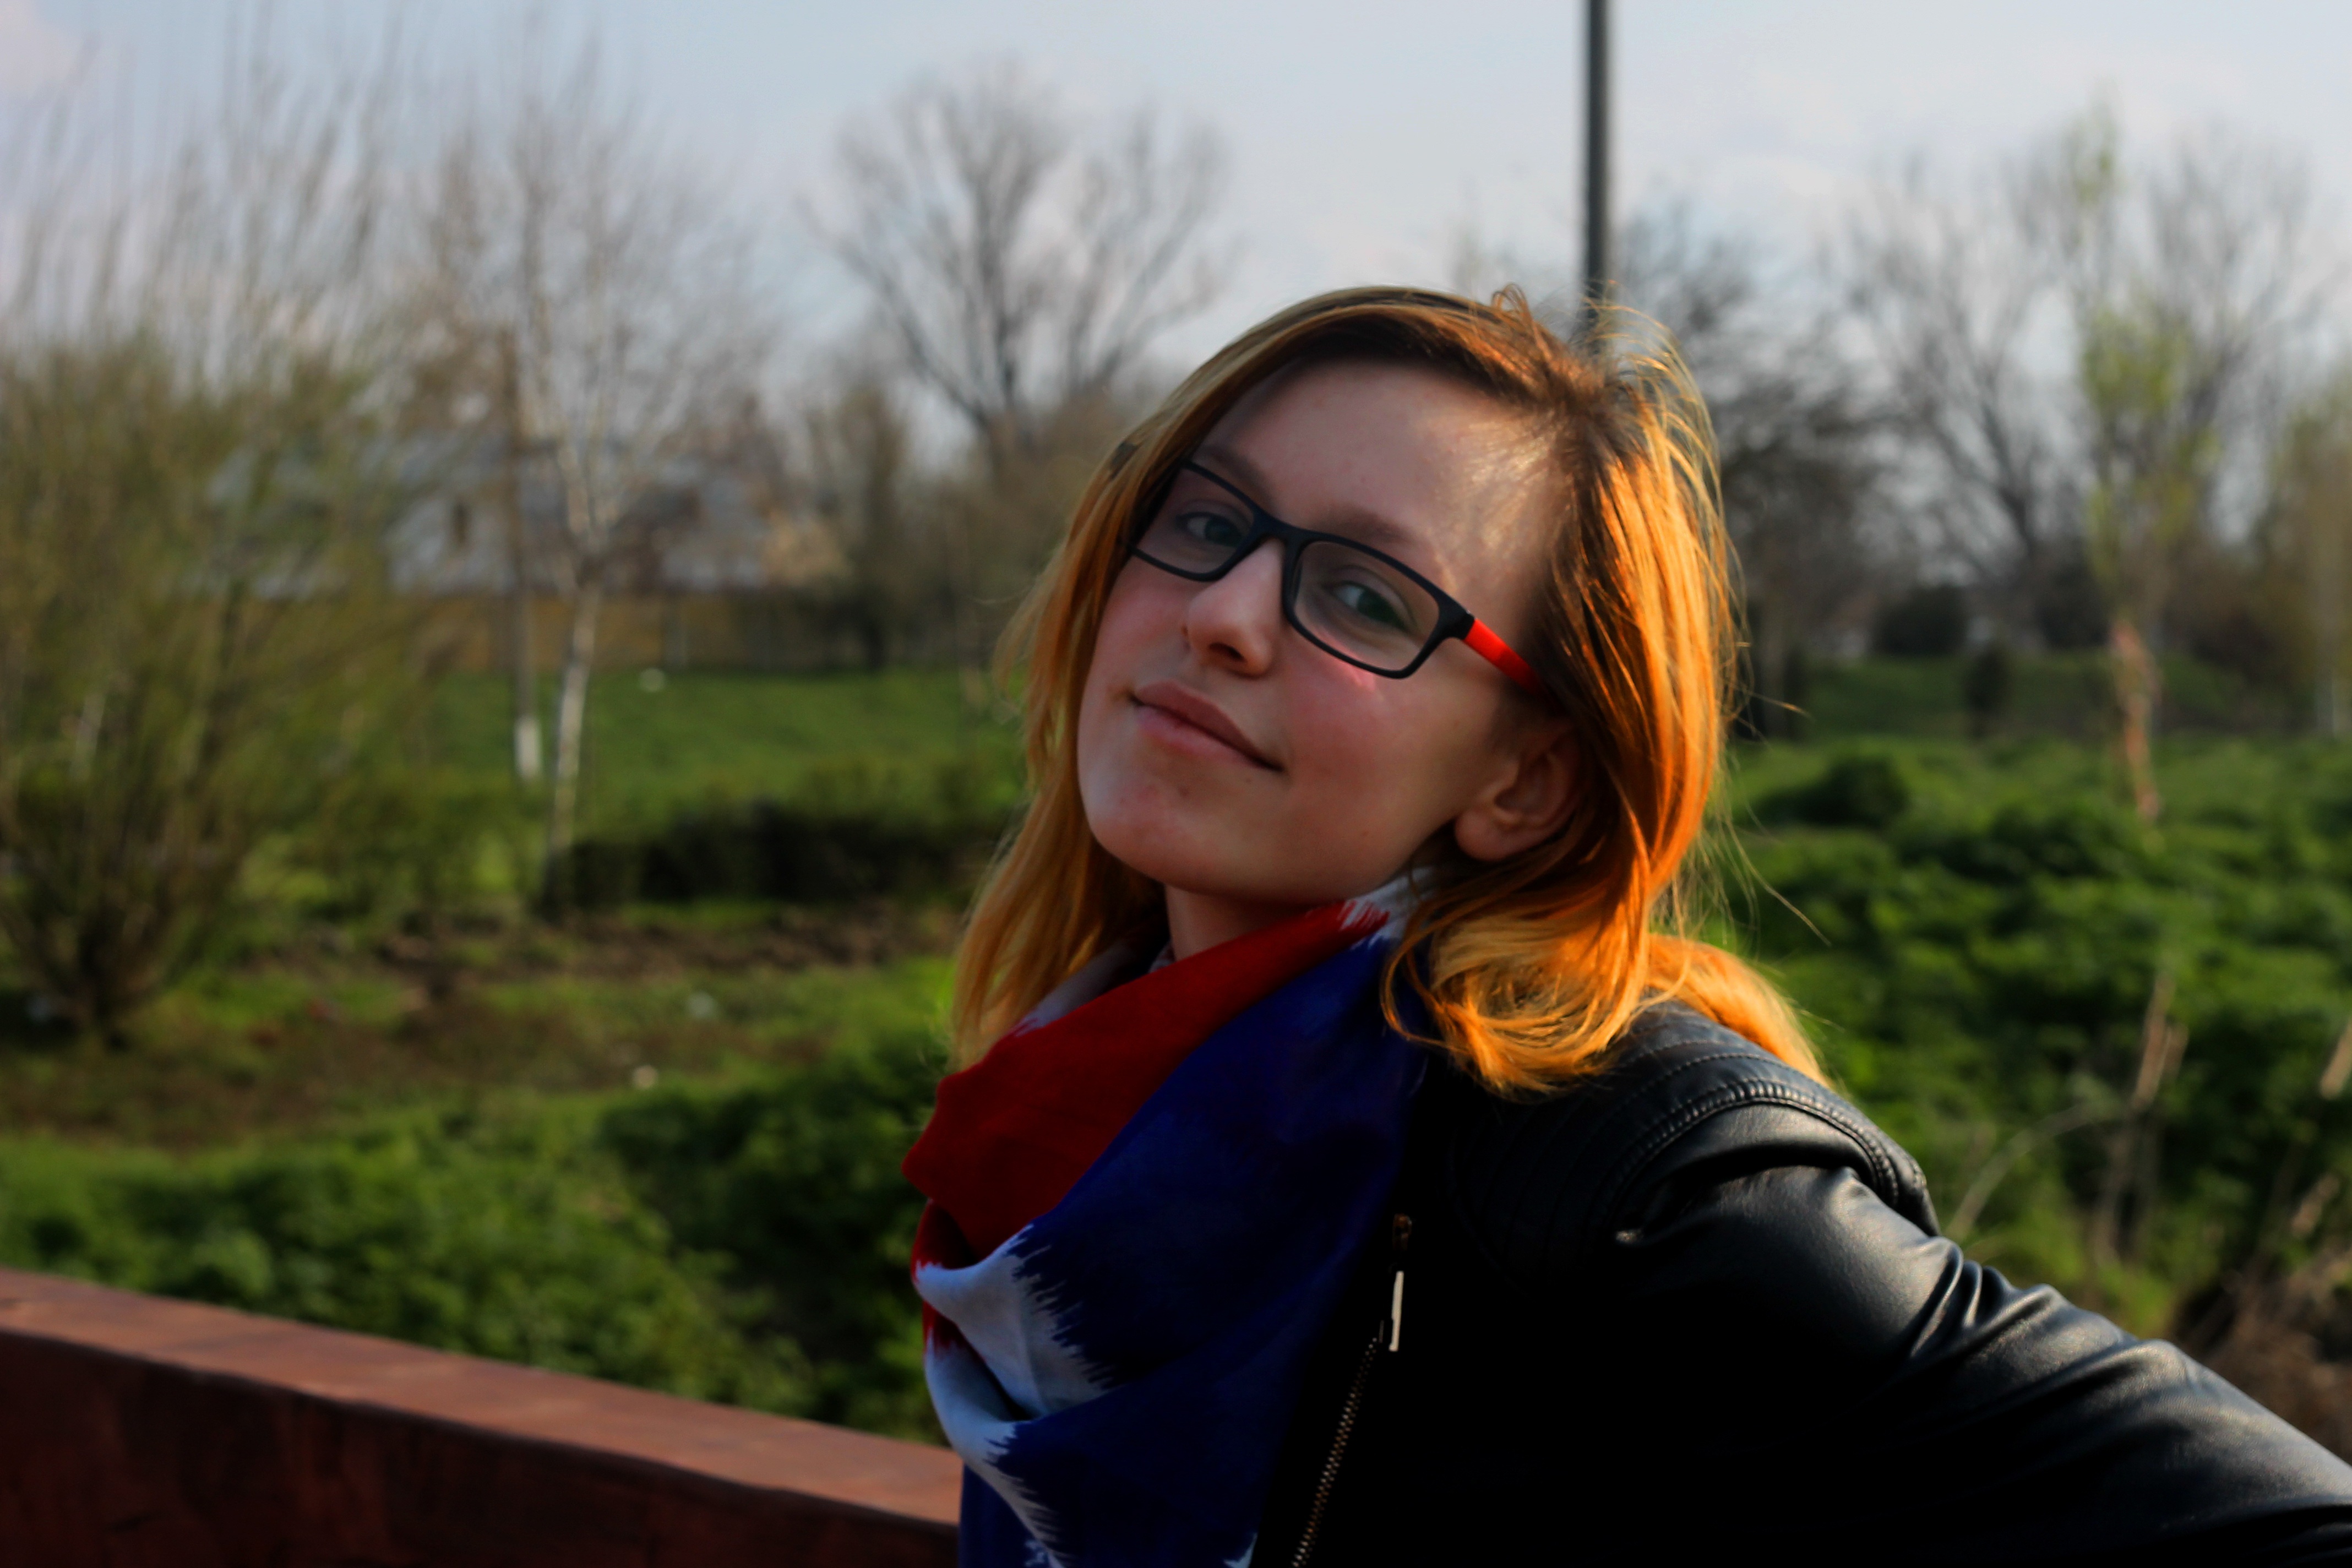
landscape, nature, person, people, girl, sun, woman, hair, photography, city, cute, summer, female, portrait, model, spring, green, autumn, park, fashion, clothing, lady, facial expression, season, smile, coloring, happy, vegetation, beauty, sexy, nice, style, elegance, charm, sensuality, young people, photo shoot, seduction, fresh air, portrait photography